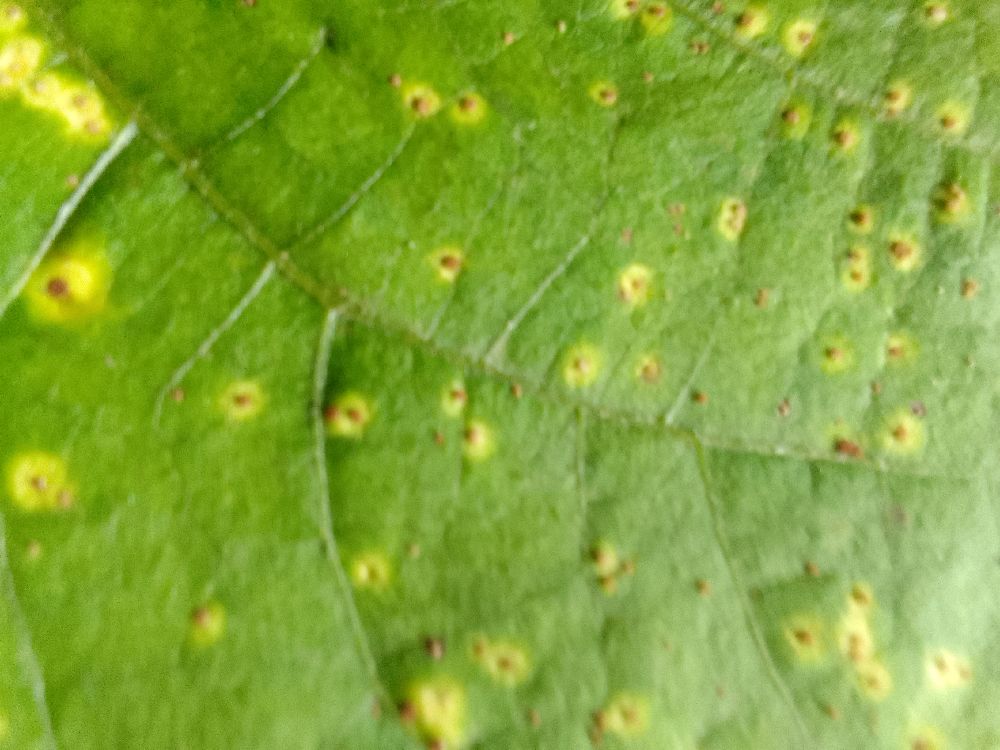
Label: rust